Edlington

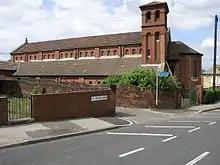
St John's Church

St Peter's Church dates from the late 12th century, when the Norman style was becoming transitional, and it is considered a masterpiece of curious Norman carvings, and has a chancel arch decorated with several rows of chevrons. The upper stage of the tower and the north chapel are Perpendicular. A Norman corbel table runs along the south exterior wall, with a variety of carved figures depicting grotesque beasts and human heads. There is a similar corbel table with carved figures inside the church, between the aisle and nave. The interior has 17th-century brasses, and pillars with "basket and leaf" decoration. There is a 15th-century screen, examples of Jacobean woodwork, and a font dated 1599.